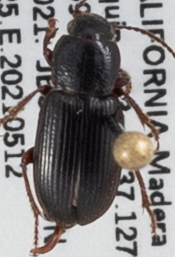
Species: Dicheirus piceus
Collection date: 2021-05-12
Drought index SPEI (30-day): -1.93
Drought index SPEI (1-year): -1.69
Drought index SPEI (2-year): -1.69